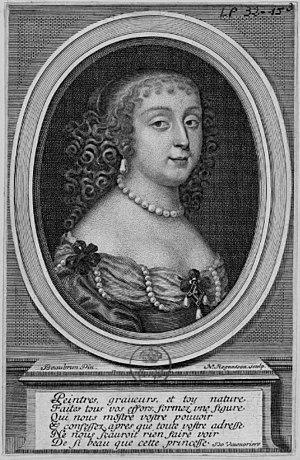
Estampe avec le portrait d'Anne-Marie Martinozzi, princesse de Conti